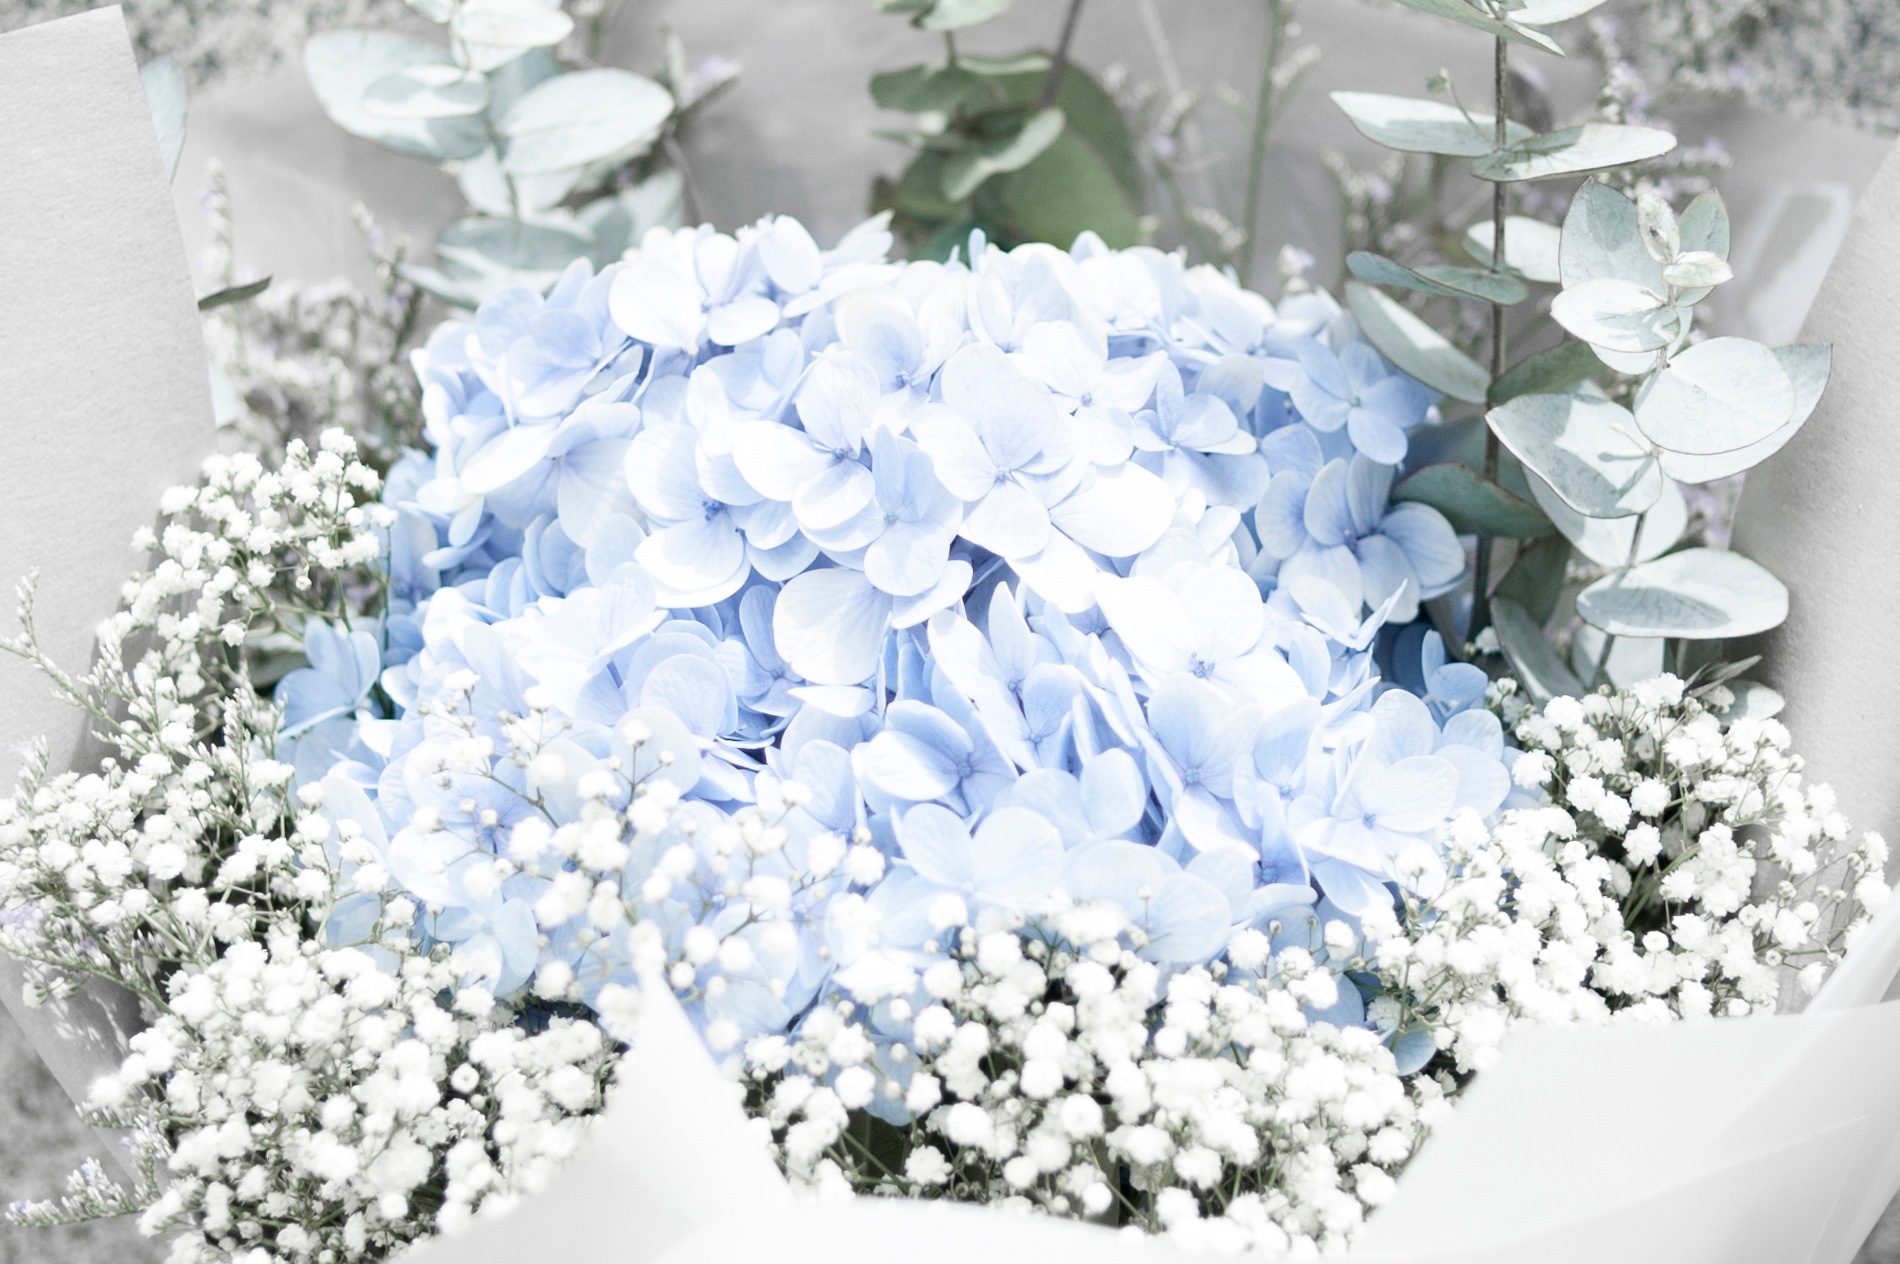
white, flower, petal, bouquet, blue, hydrangea, babys breath, pastel, crystal, flower bouquet